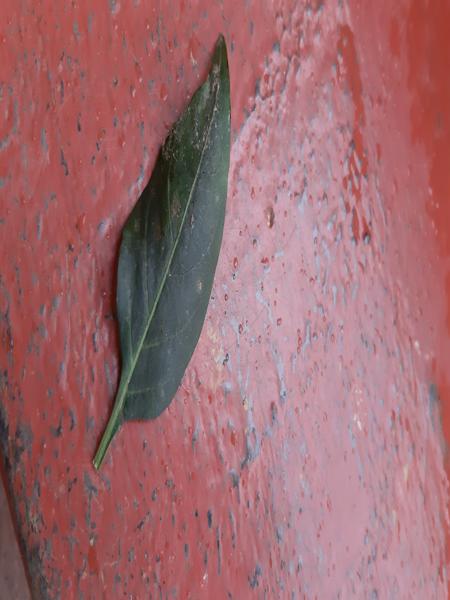
Plant: Chilly